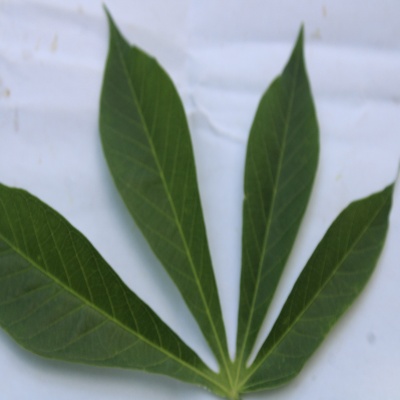
Crop: Cassava
Condition: healthy